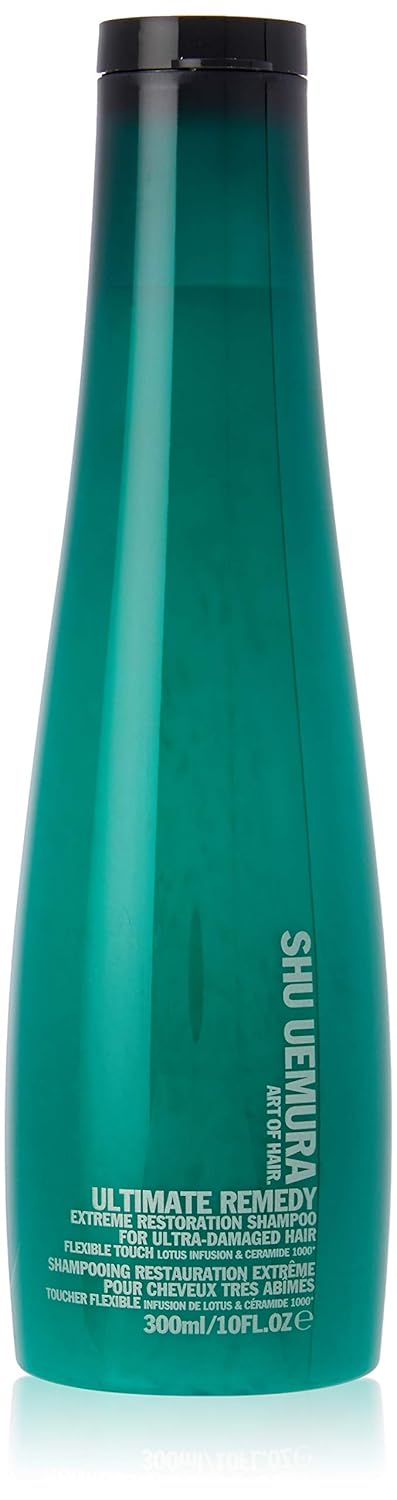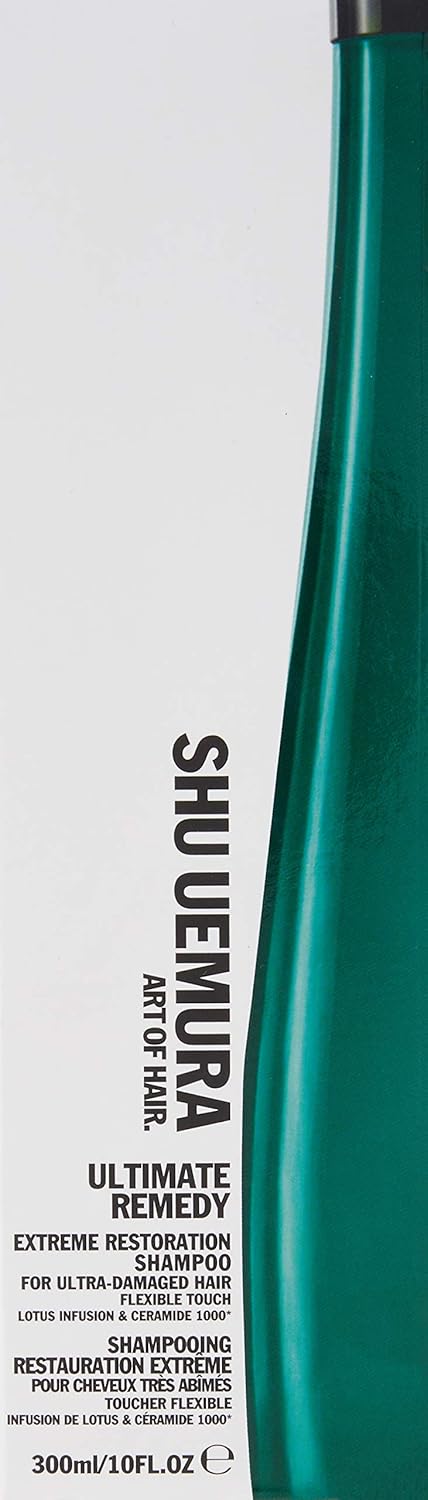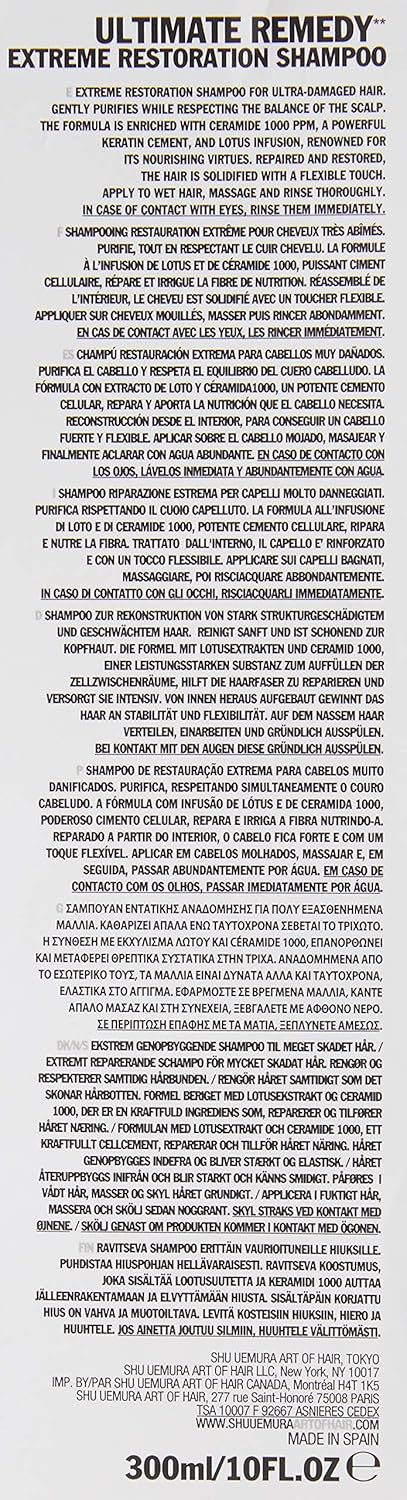
Shu Uemura Ultimate Remedy Extreme Restoration Shampoo, 10 Ounce
Category: All Beauty
Ultimate Remedy Extreme Restoration Shampoo For Ultra-Damaged Hair was launched by the design house of Shu Uemura
Features: Restores nourishment | Maintains the softness | Flexibility of the hair fiber